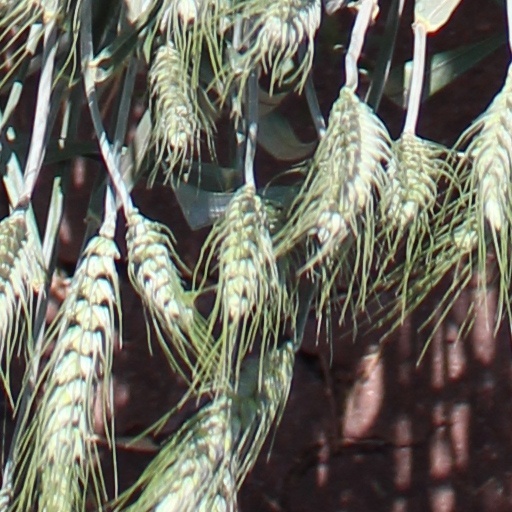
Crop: wheat